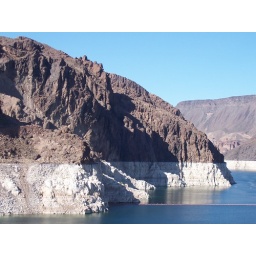
The white &amp;quot;bathtub ring&amp;quot; is the high water mark from 1983, which was caused by minerals in the lake.